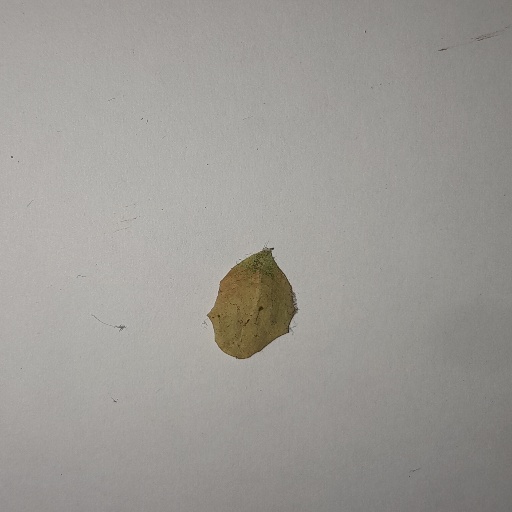
Species: Sojina
Leaf condition: Yellow Leaf